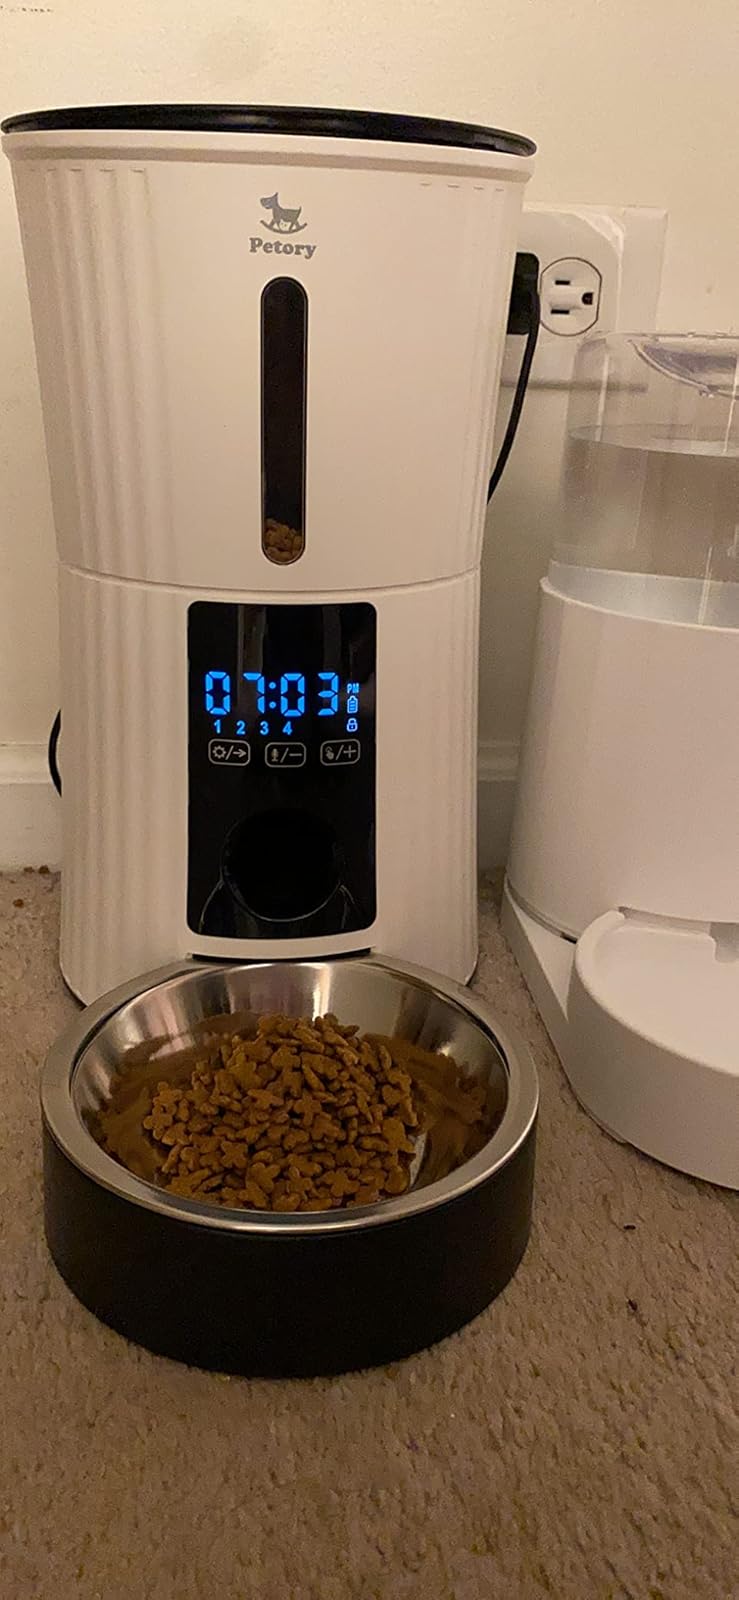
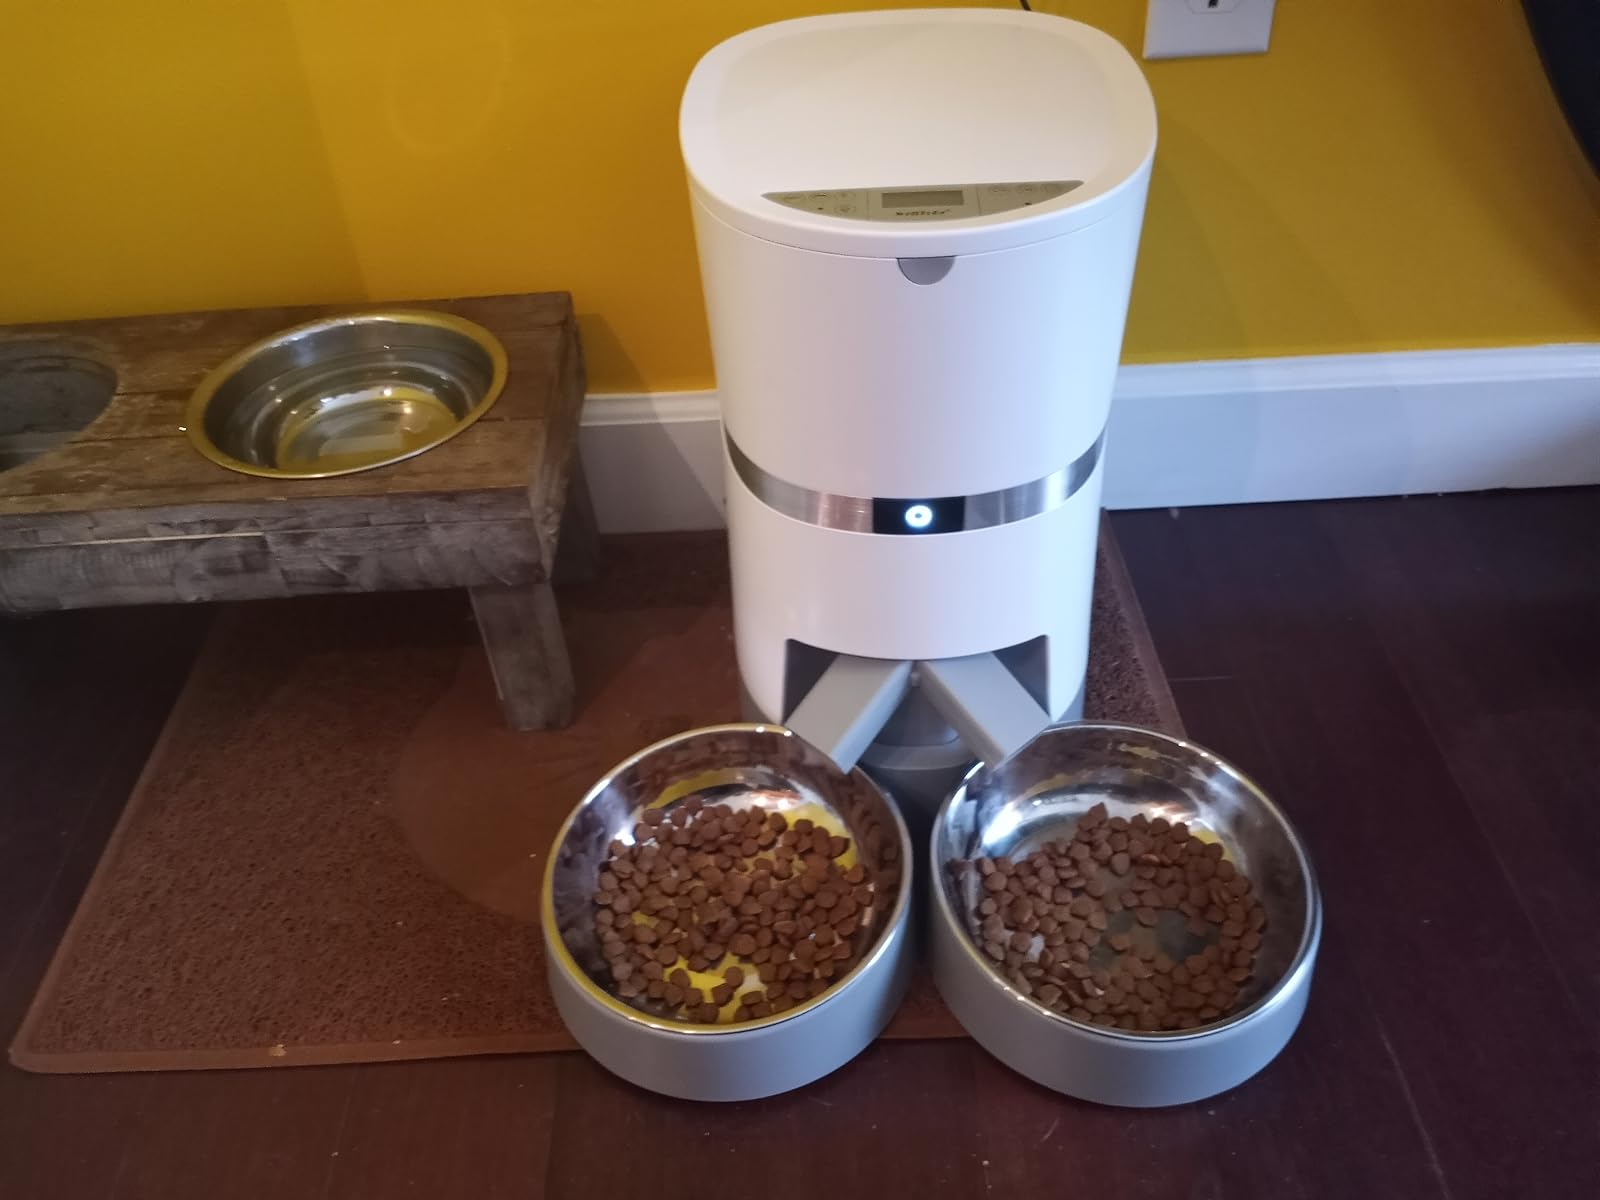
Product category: items_feeder
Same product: no